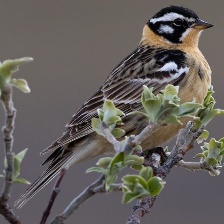
Species: SMITHS LONGSPUR
Scientific name: CALCARIUS PICTUS